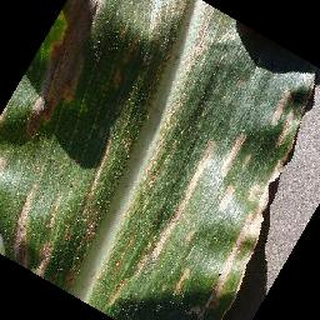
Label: corn_cercospora_leaf_spot